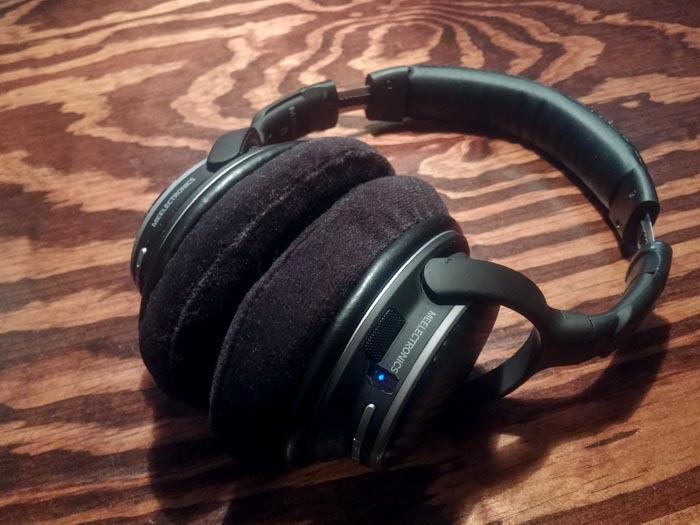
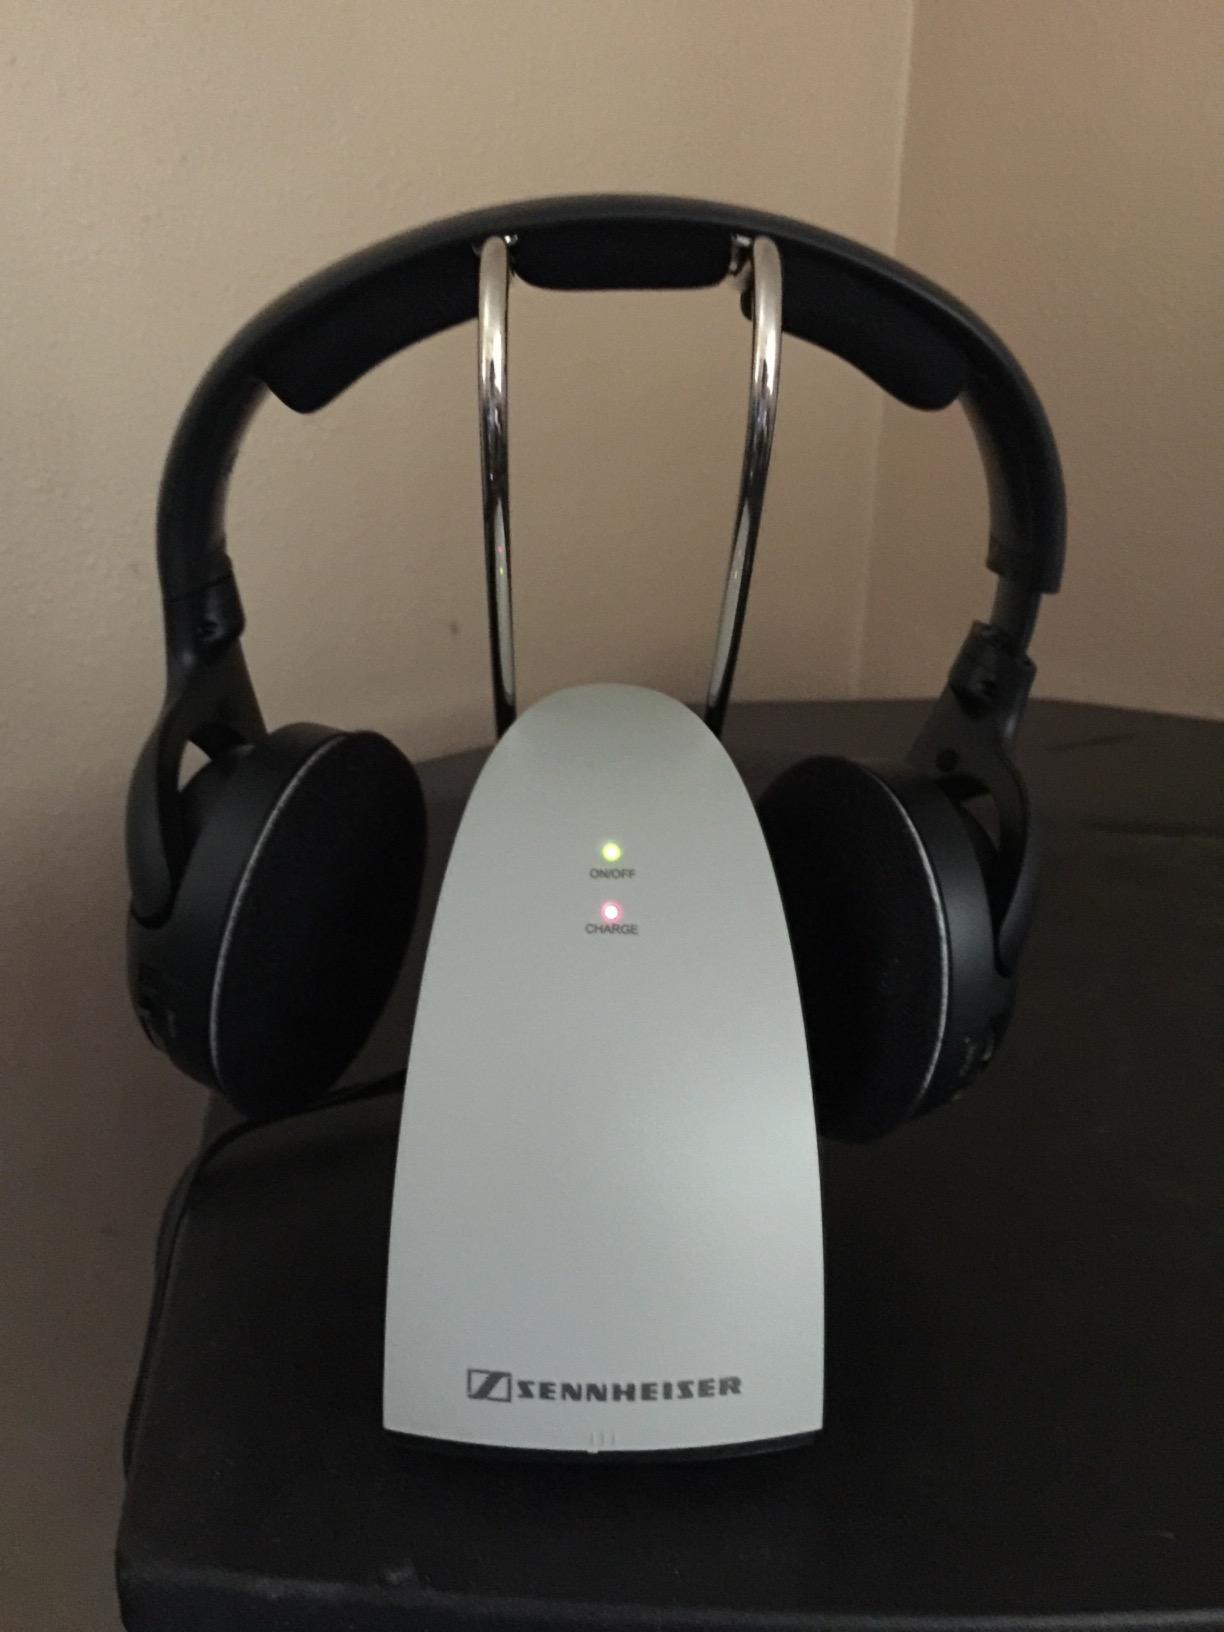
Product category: headphones
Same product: no